Ubonrat Bridge

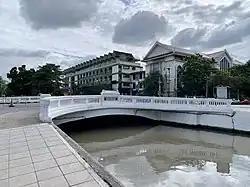

Ubonrat Bridge, sometimes written as Ubolratana Bridge is a historic bridge spanning Khlong Khu Mueang Doem (old city moat) in Rattanakosin Island or Bangkok's old town zone.